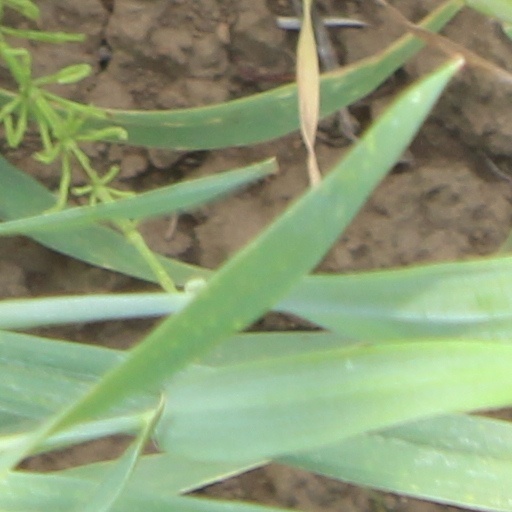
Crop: wheat